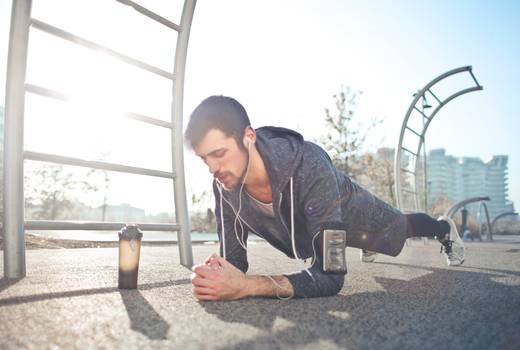
Label: No Watermark